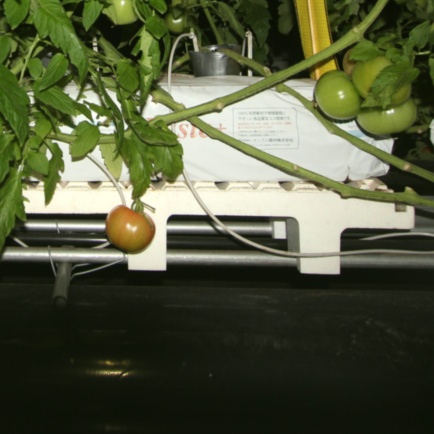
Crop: tomato